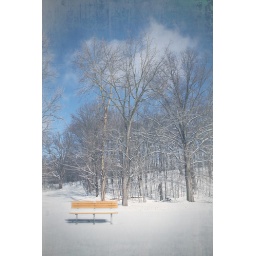
A bench sitting in front of trees along the Bur Oak Trail.